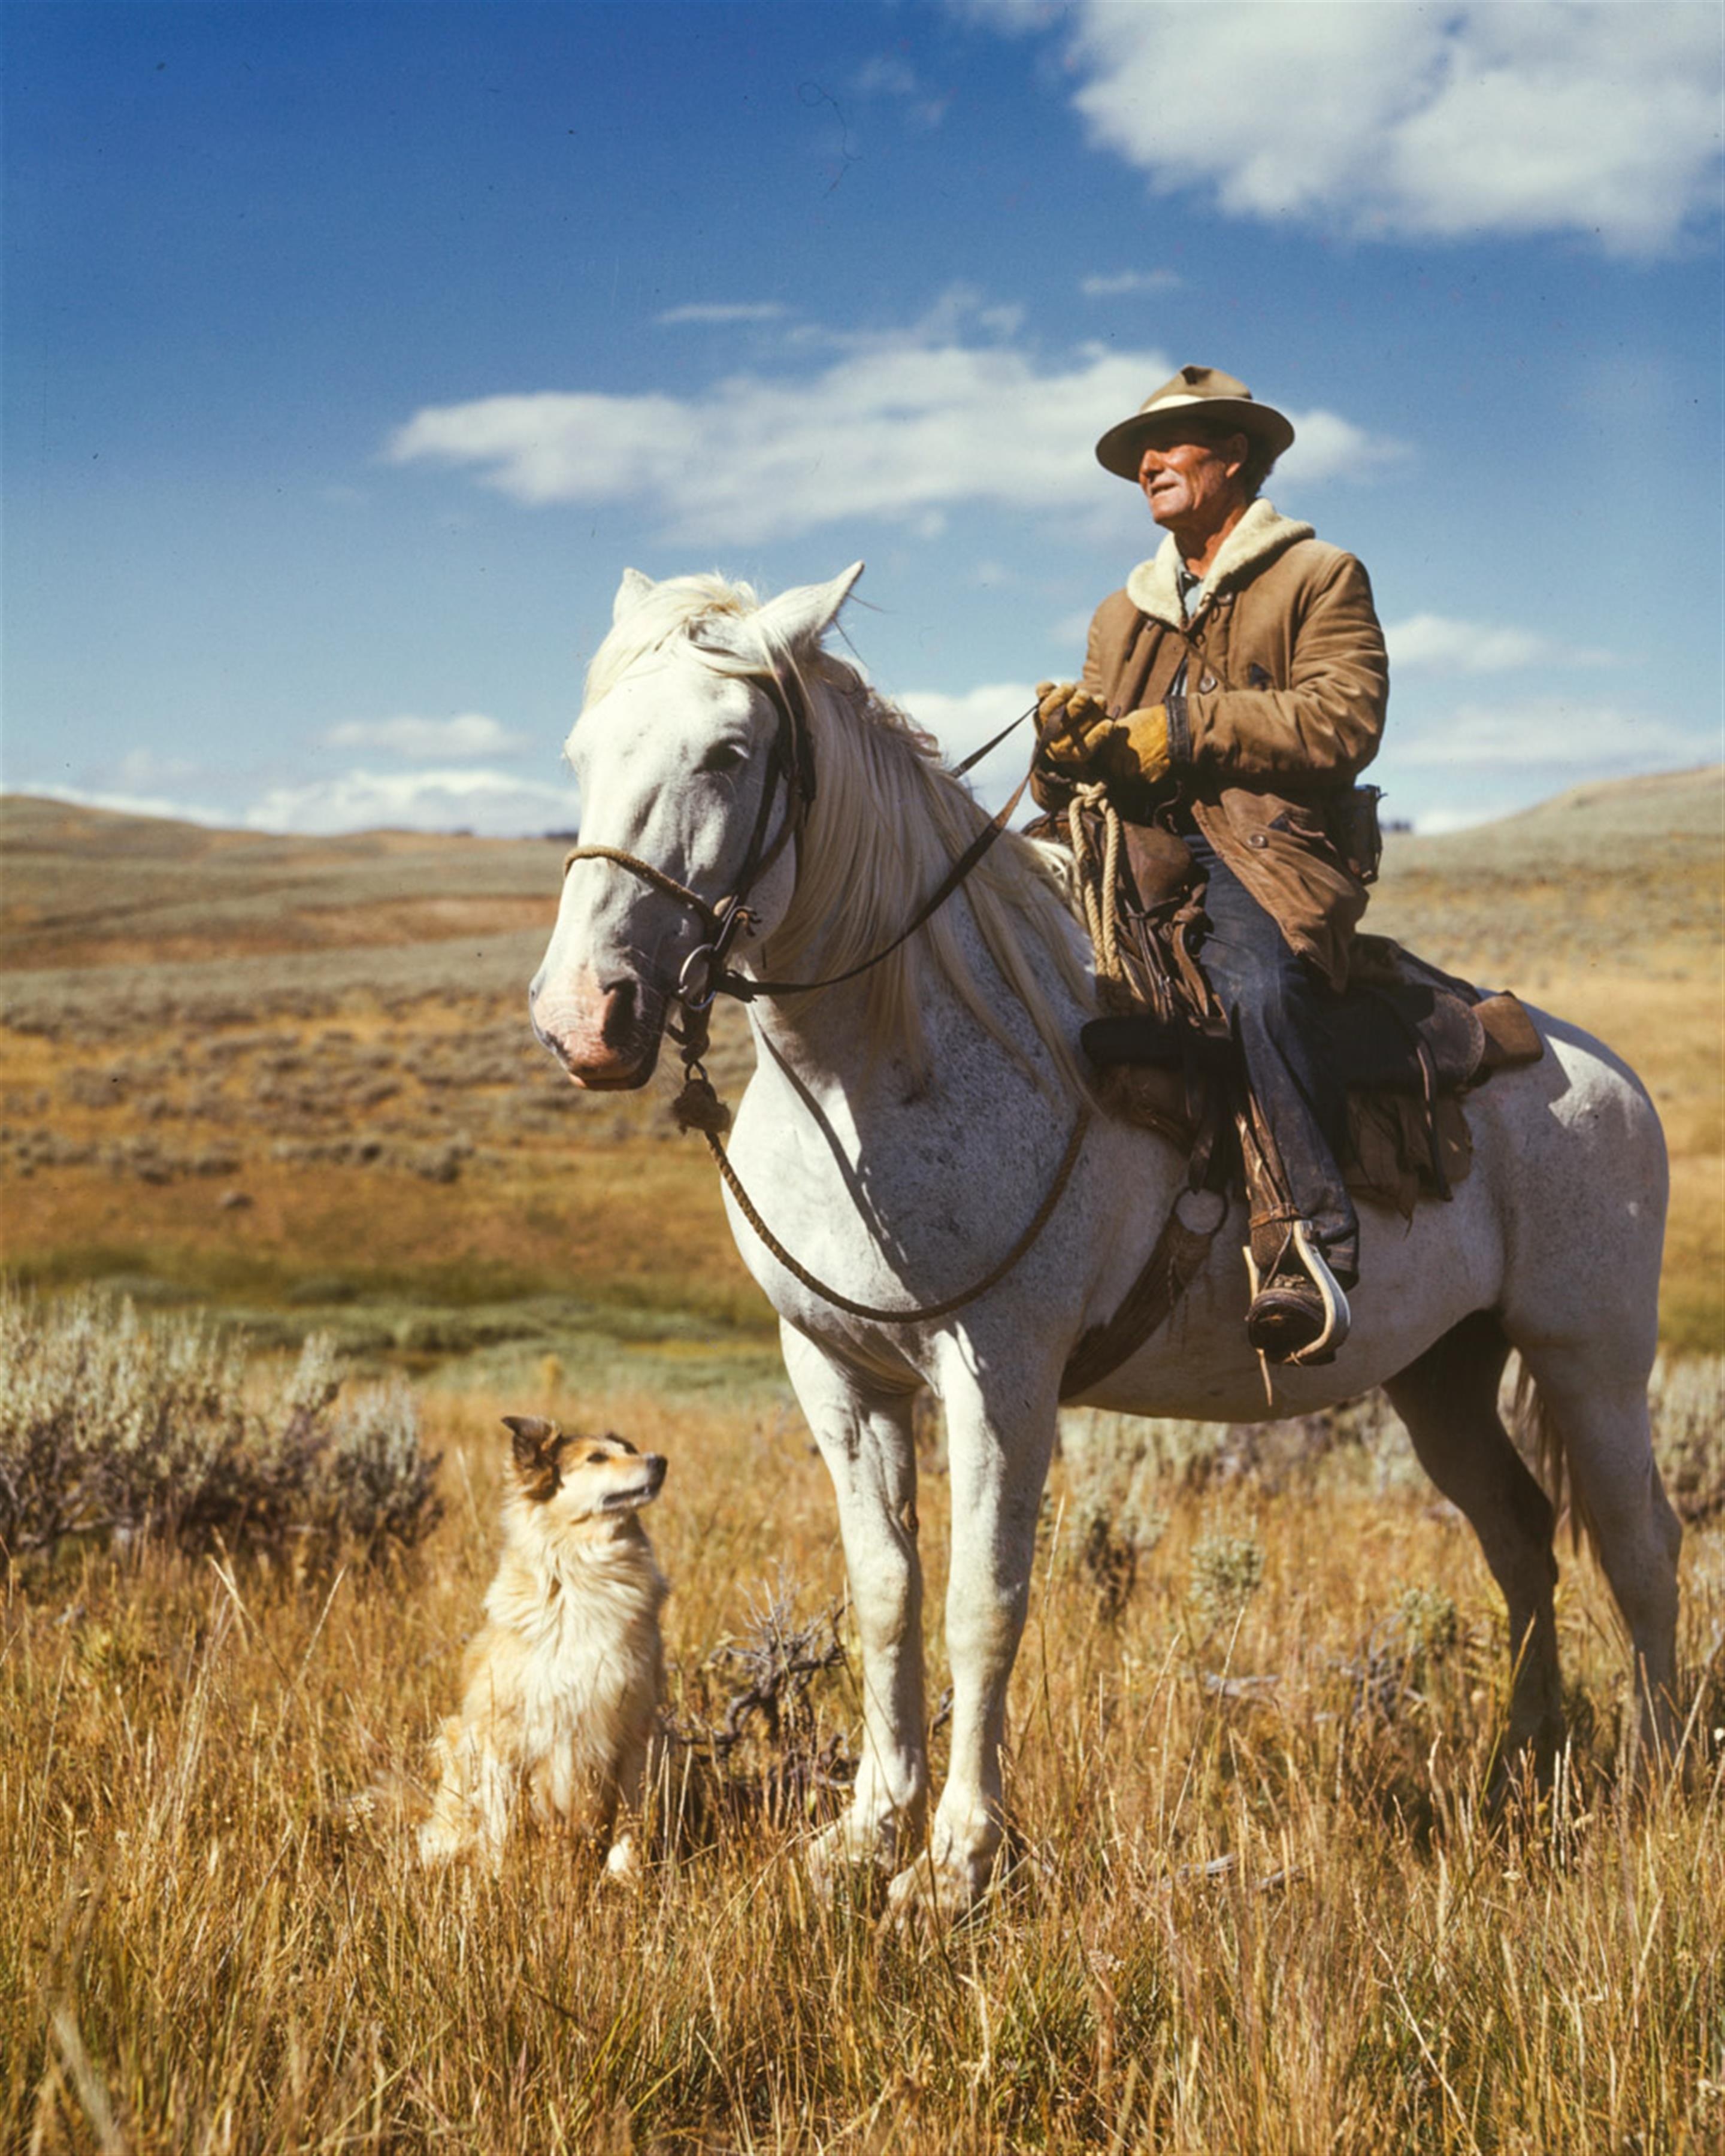
man, working, landscape, person, people, vintage, prairie, dog, male, rural, herd, farming, pasture, ranch, horse, stallion, agriculture, farmer, shepherd, caucasian, outdoors, worker, grassland, mare, german, immigrant, steppe, equestrianism, 1940s, forties, pack animal, trail riding, horse like mammal, mustang horse, endurance riding